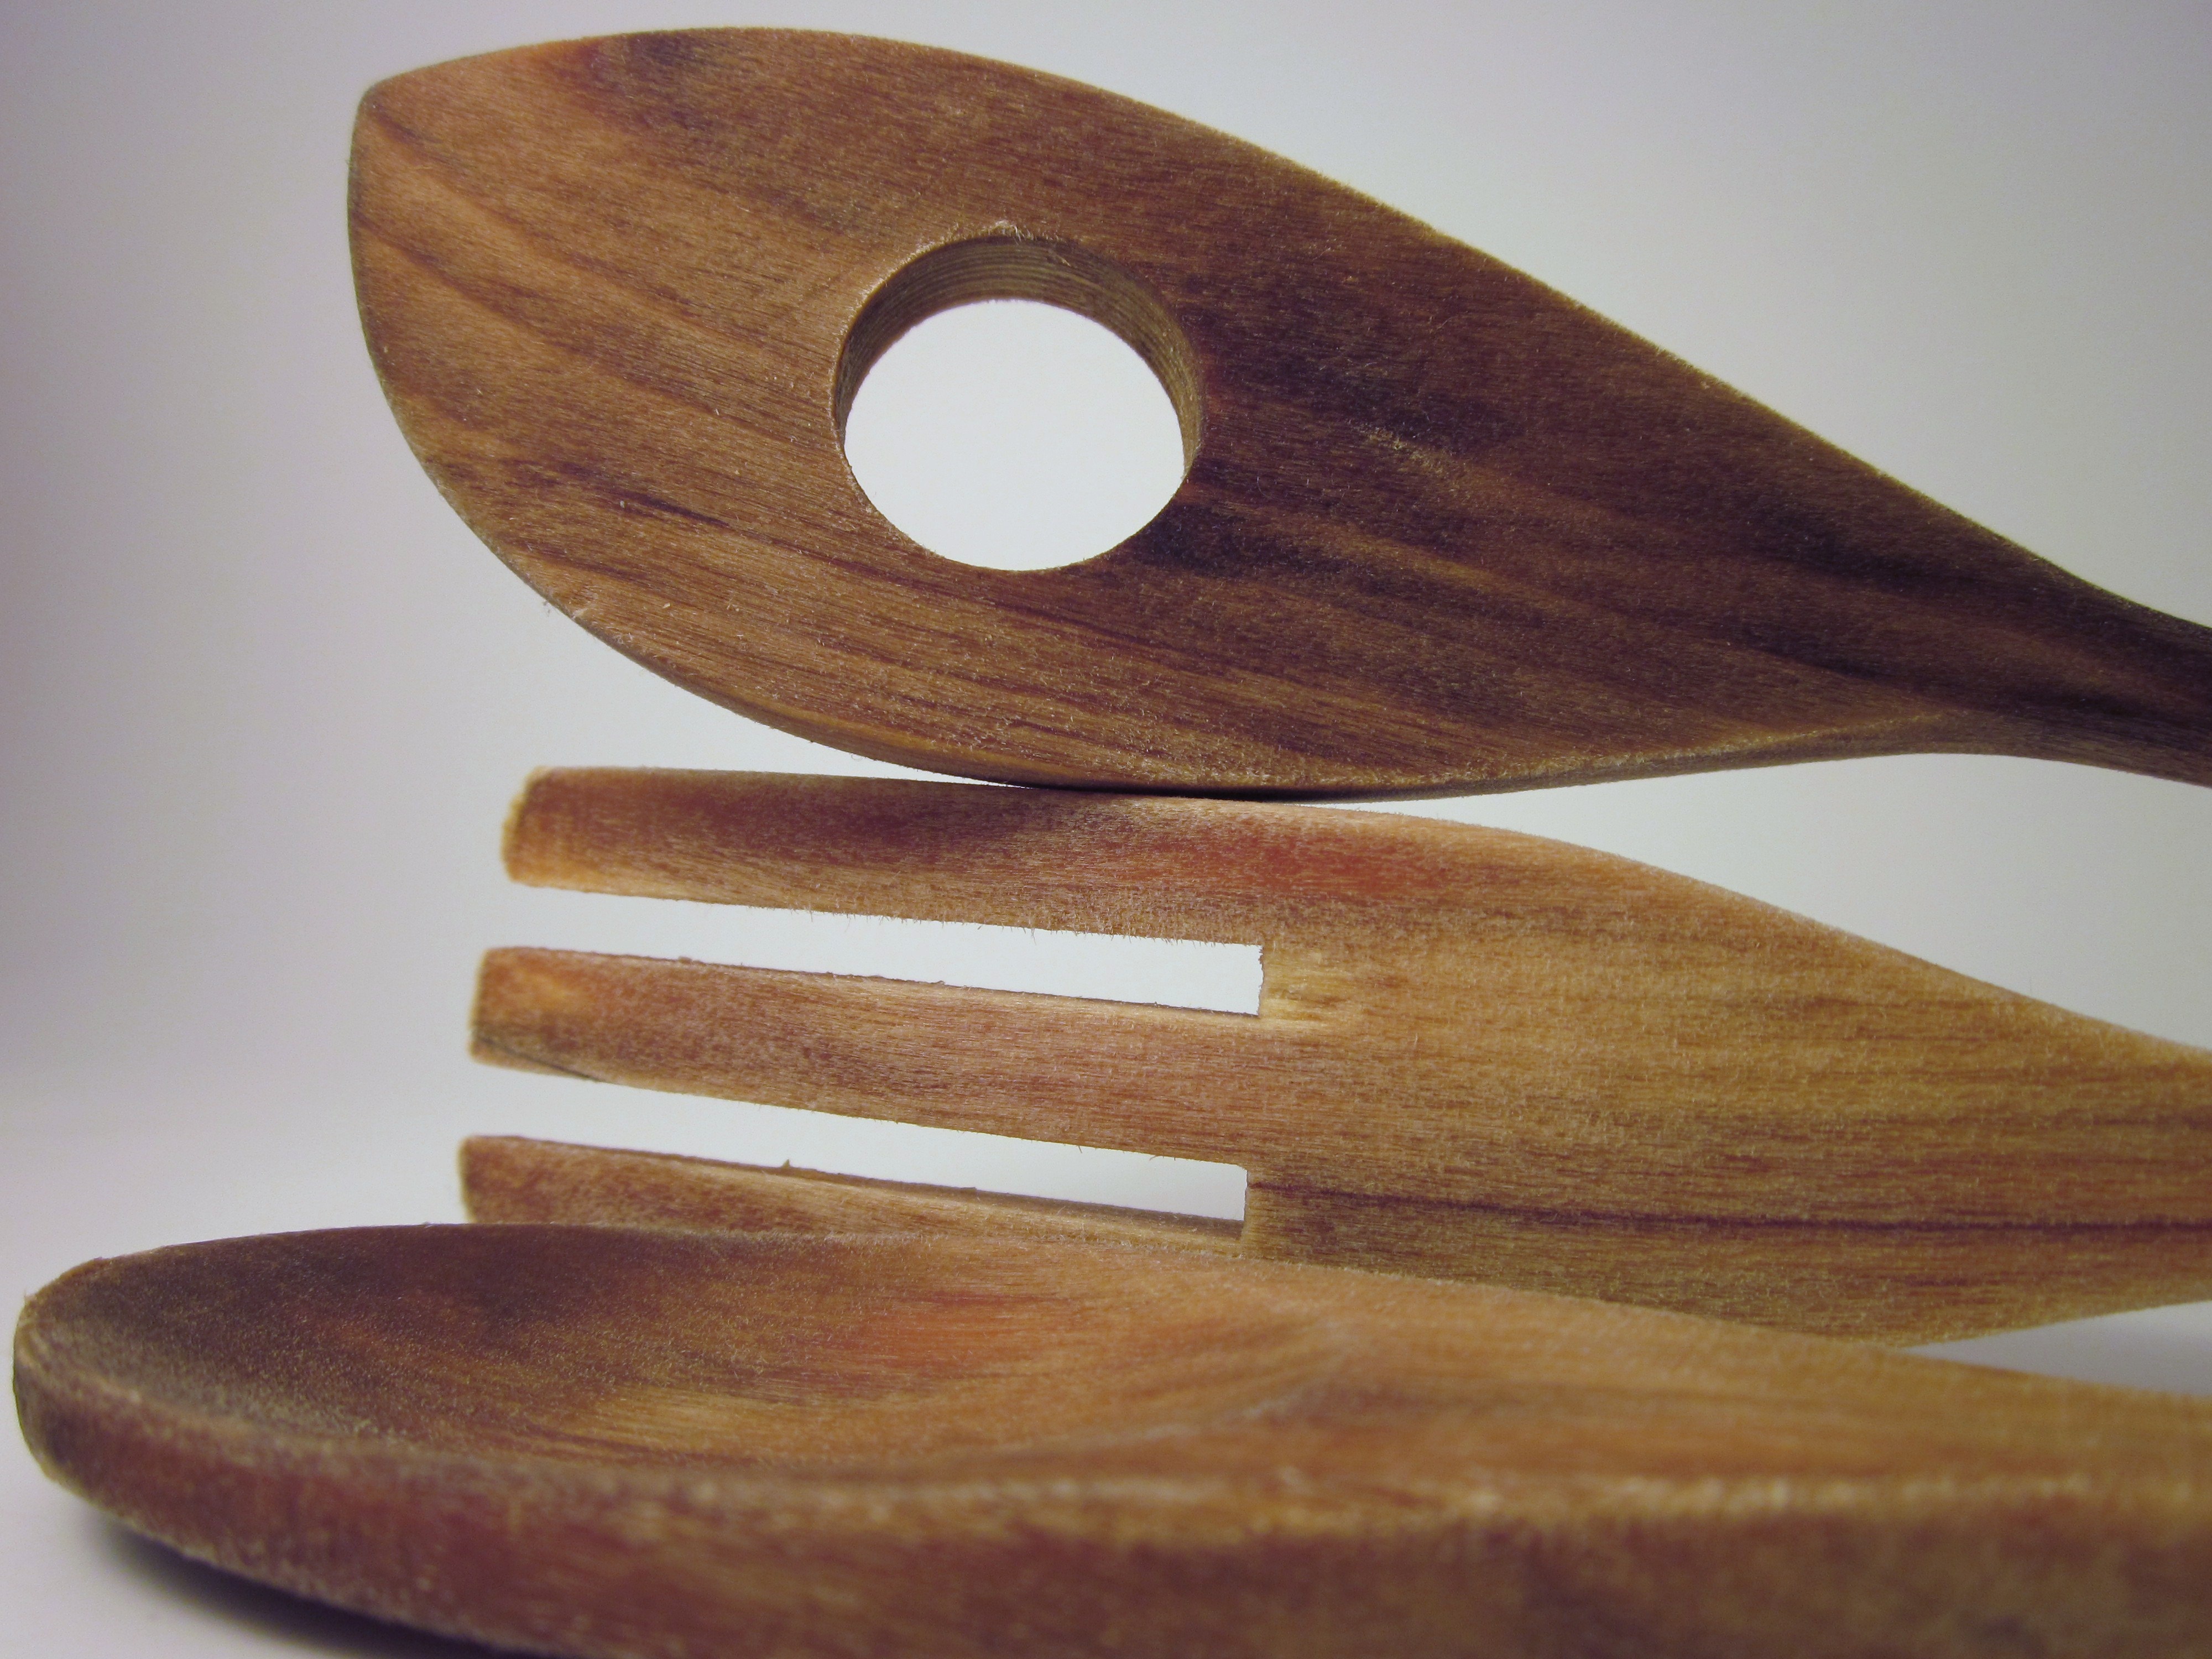
table, fork, wood, tool, horn, kitchen, tableware, spoon, carving